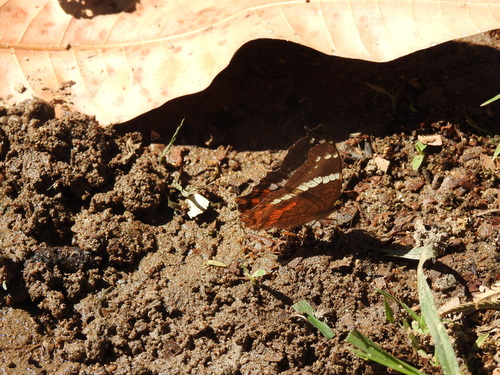
Scientific name: Anartia fatima
Common name: Banded peacock
Family: Nymphalidae
Order: Lepidoptera
Pollinator type: Primary pollinator
Habitat: Open areas and gardens
Geographic range: South America
Conservation status: Least Concern